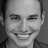
Emotion: happy